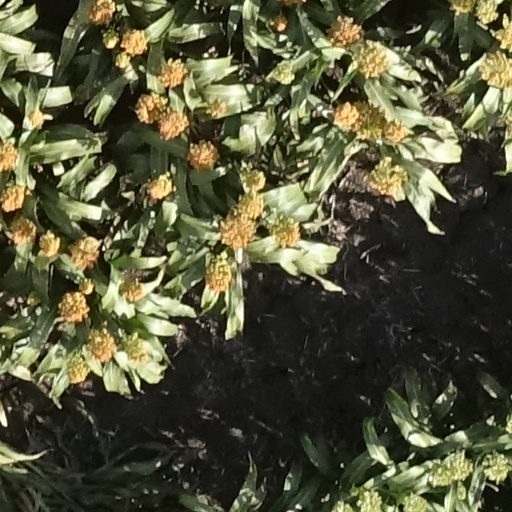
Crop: sorghum